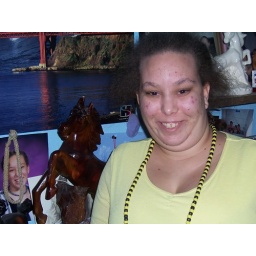
me at my with my horses in my bed room